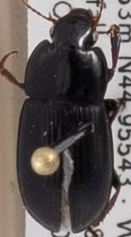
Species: Harpalus opacipennis
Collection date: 2018-07-26
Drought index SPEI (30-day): -1.348
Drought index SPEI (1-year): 1.834
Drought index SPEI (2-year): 1.01